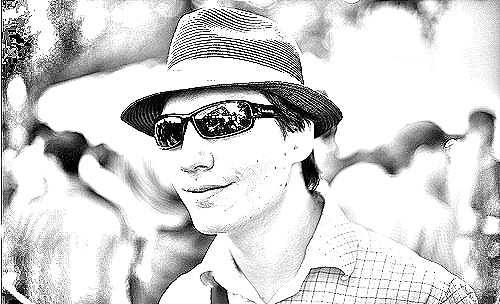
Portrait style: Sketch Portrait